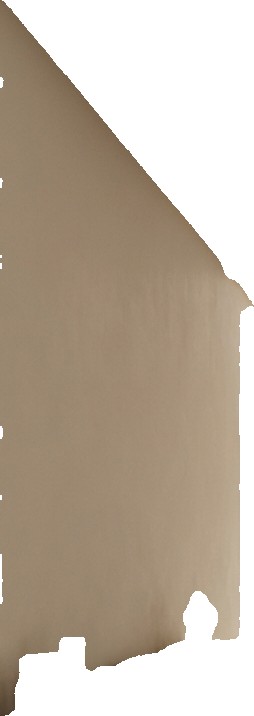
Surface category: wall